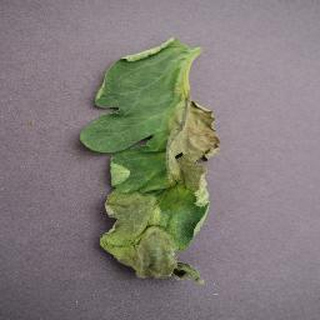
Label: tomato_late_blight